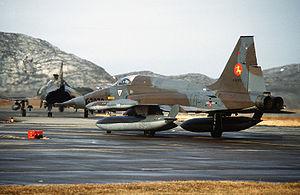
Le Northrop F-5 est en fait une famille d'avions de chasse léger et maniable, conçu et fabriqué par Northrop aux États-Unis à partir de l'année 1962. Il existe deux modèles principaux, les variantes F-5A et F-5B Freedom Fighter originales et les variantes F-5E et F-5F Tiger II largement mises à jour. Fiables, performants et bon marché, ils ont rencontré un grand succès à l'export, puisqu'ils ont été adoptés par une trentaine de pays et construits à plus de 2 700 exemplaires.